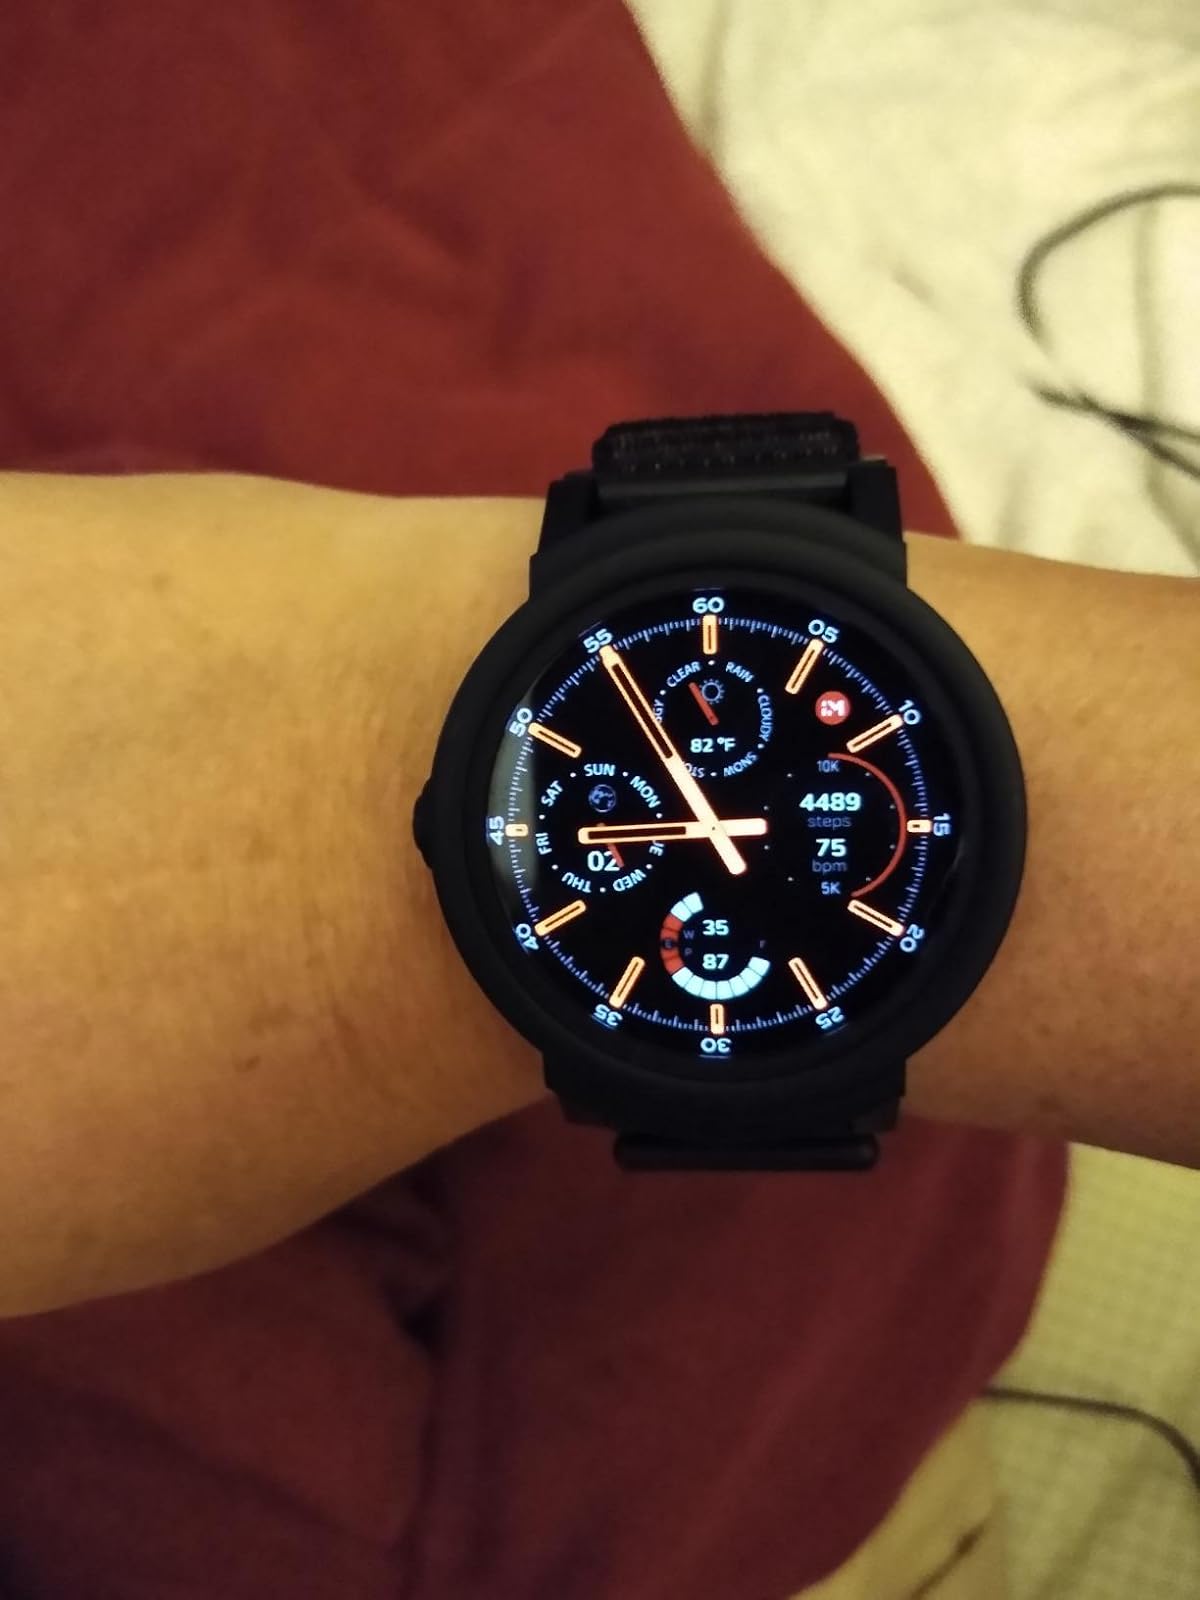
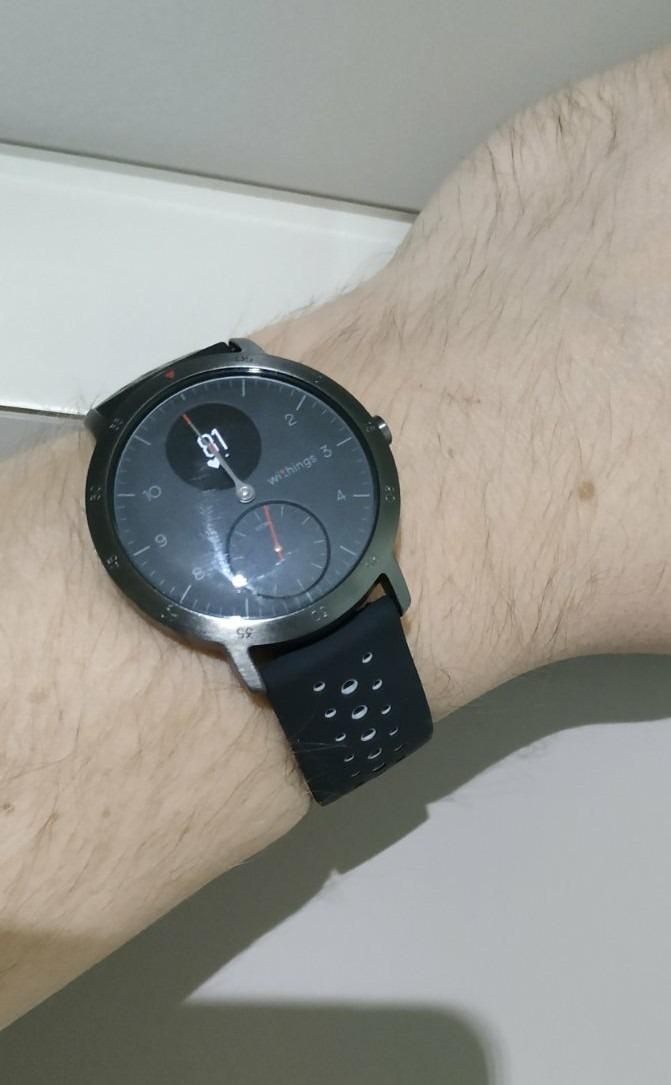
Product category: smartwatch
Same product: no